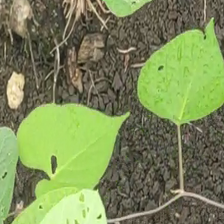
Weed species: Obscure_morning _glory(Ipomoea obscura)